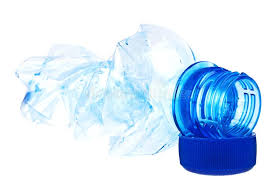
Label: plastic